Mato Grosso

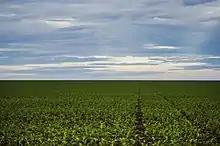
Soy plantation in Brasnorte

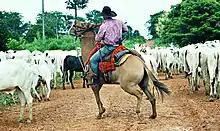
Cattle in Mato Grosso

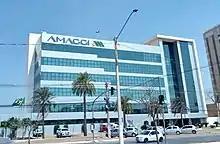
Amaggi Group Headquarters in Cuiabá

Agriculture is the largest component of the state's GDP at 40.8%, followed by the service sector at 40.2%. The industrial sector represents 19% of the GDP (2004). Mato Grosso's major exports include soybeans (83%), wood (5.6%), meats (4.8%), and cotton (3.3%) (2002).